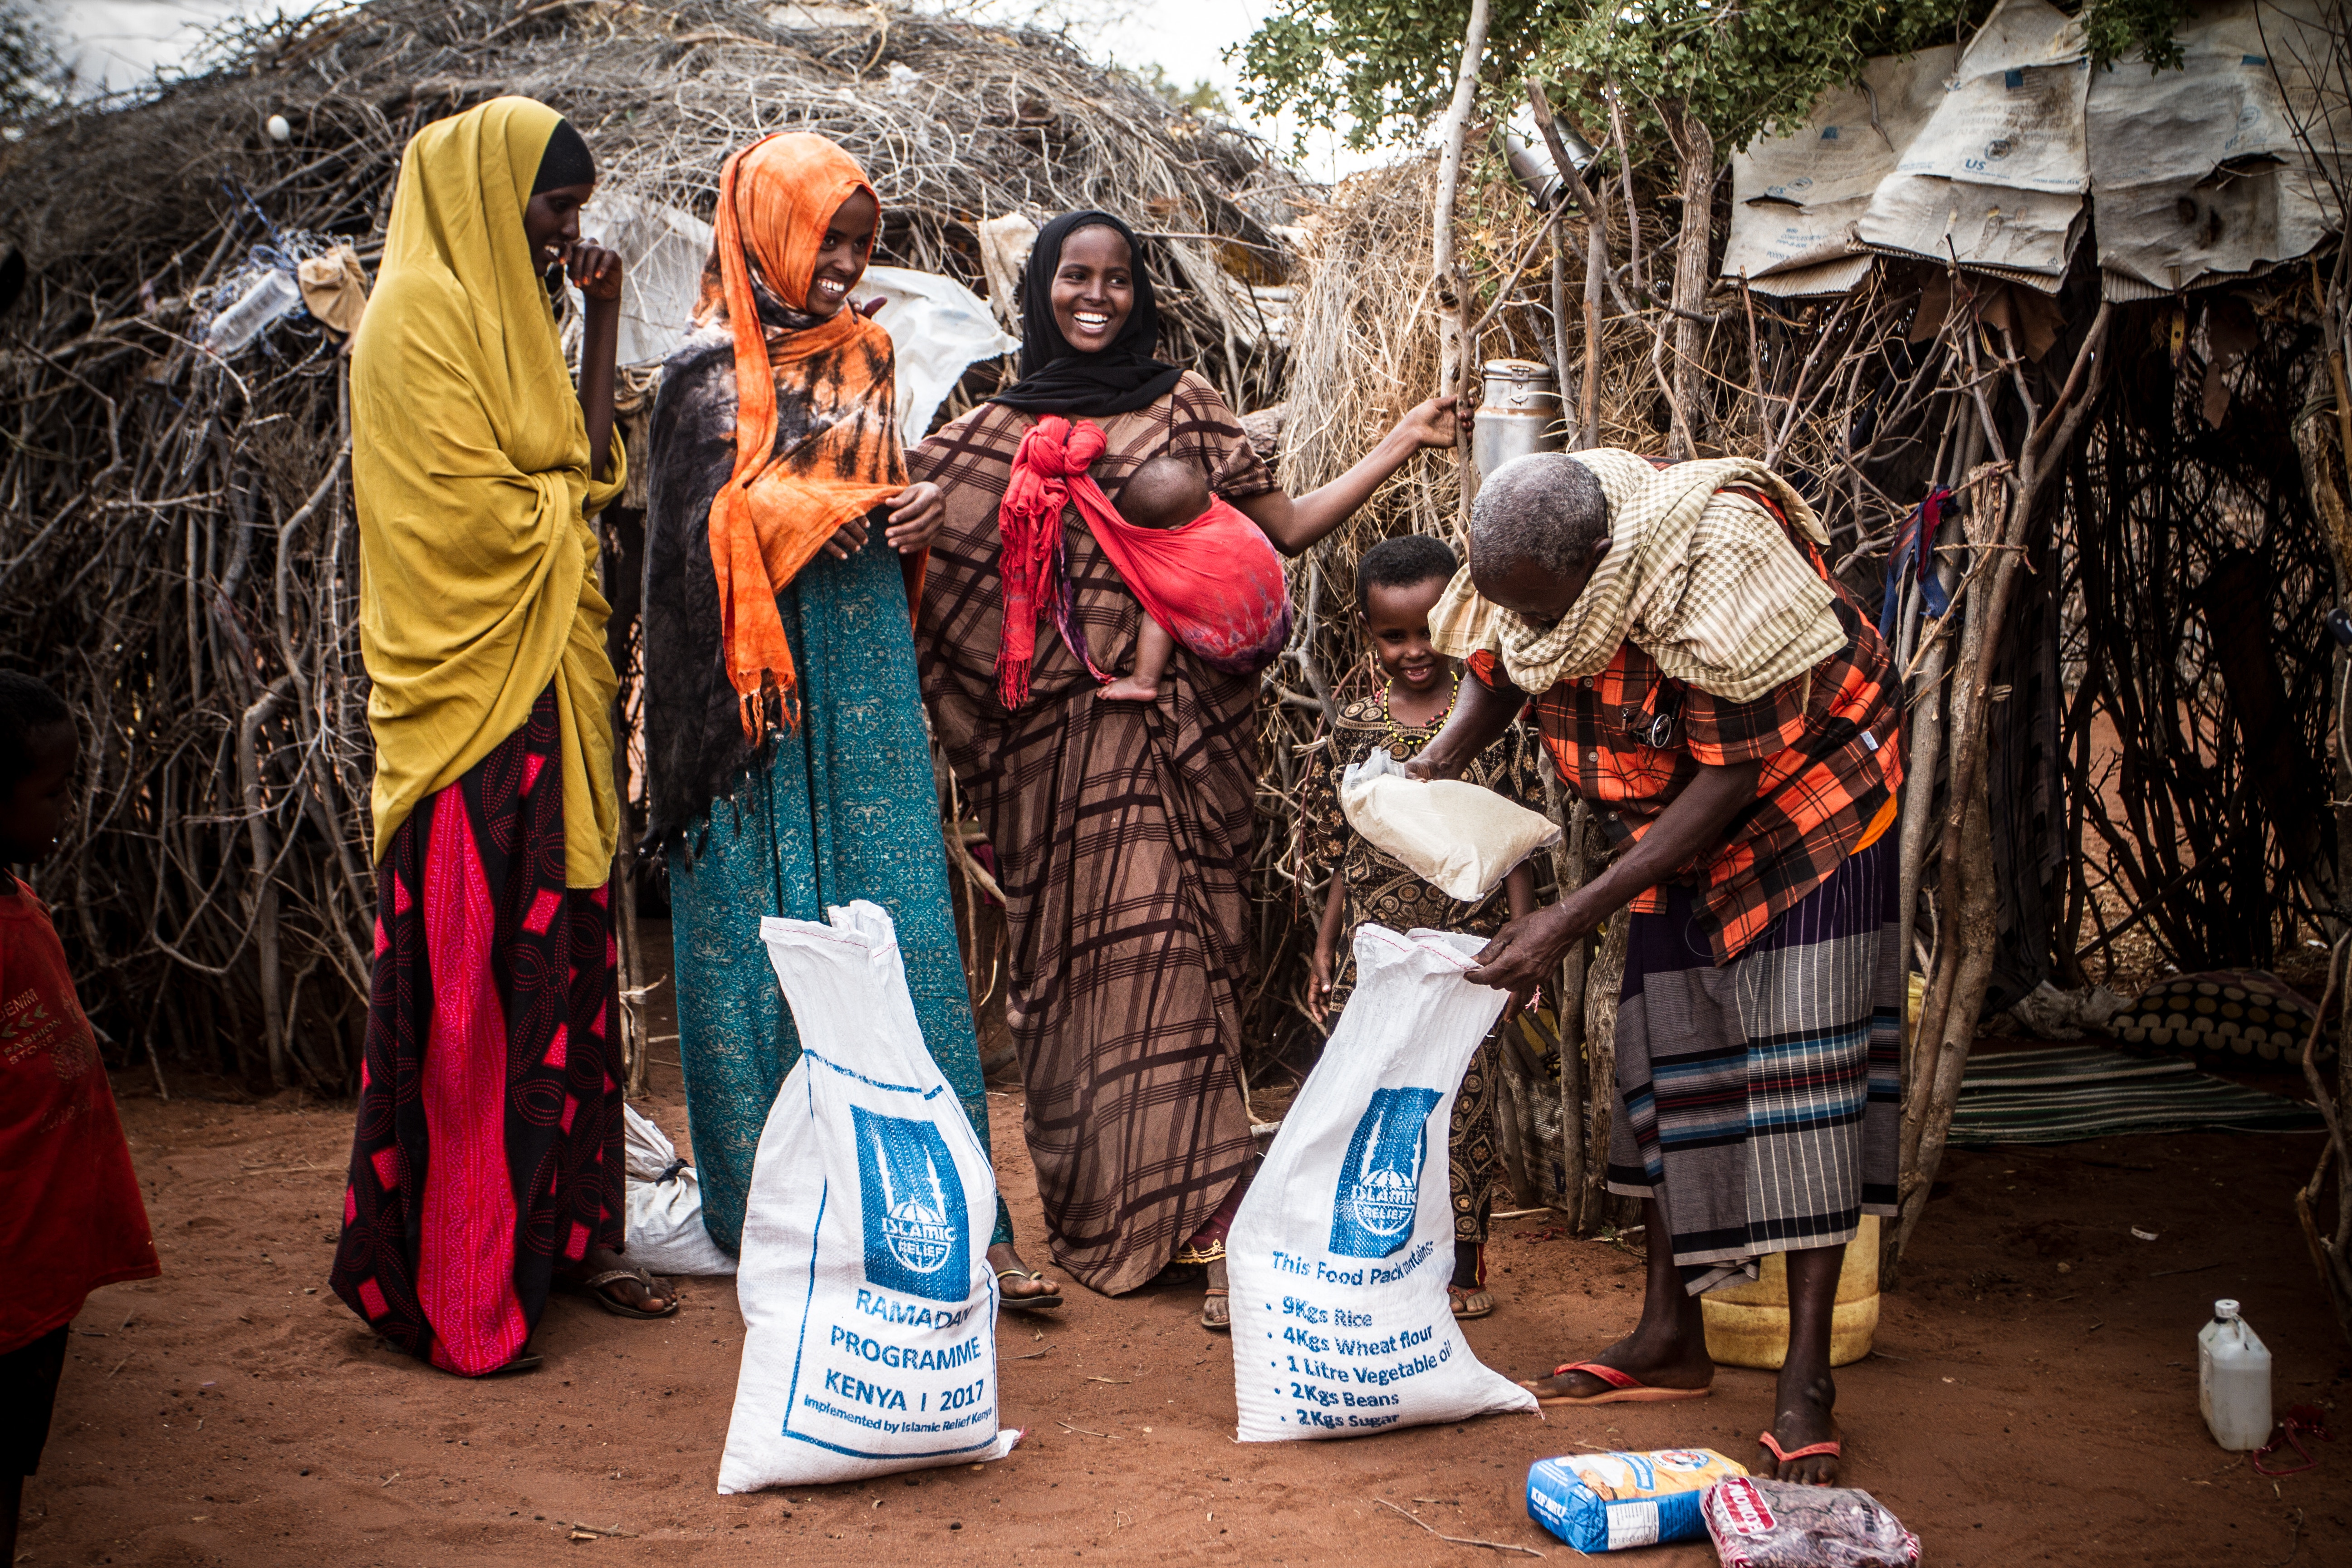
man, tree, girl, woman, boy, recreation, tourism, baby, public space, cool image, tradition, costume, cool photo, african, ritual